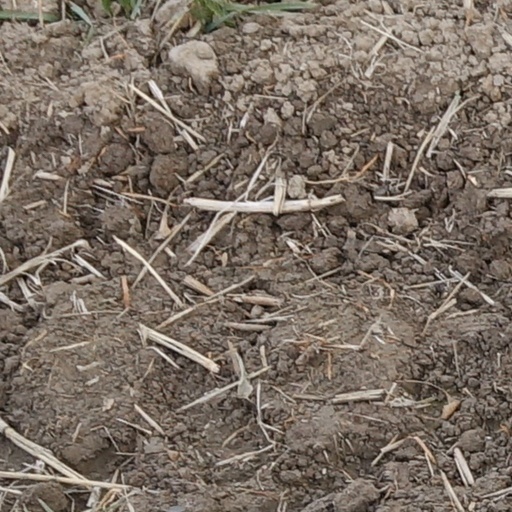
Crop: wheat